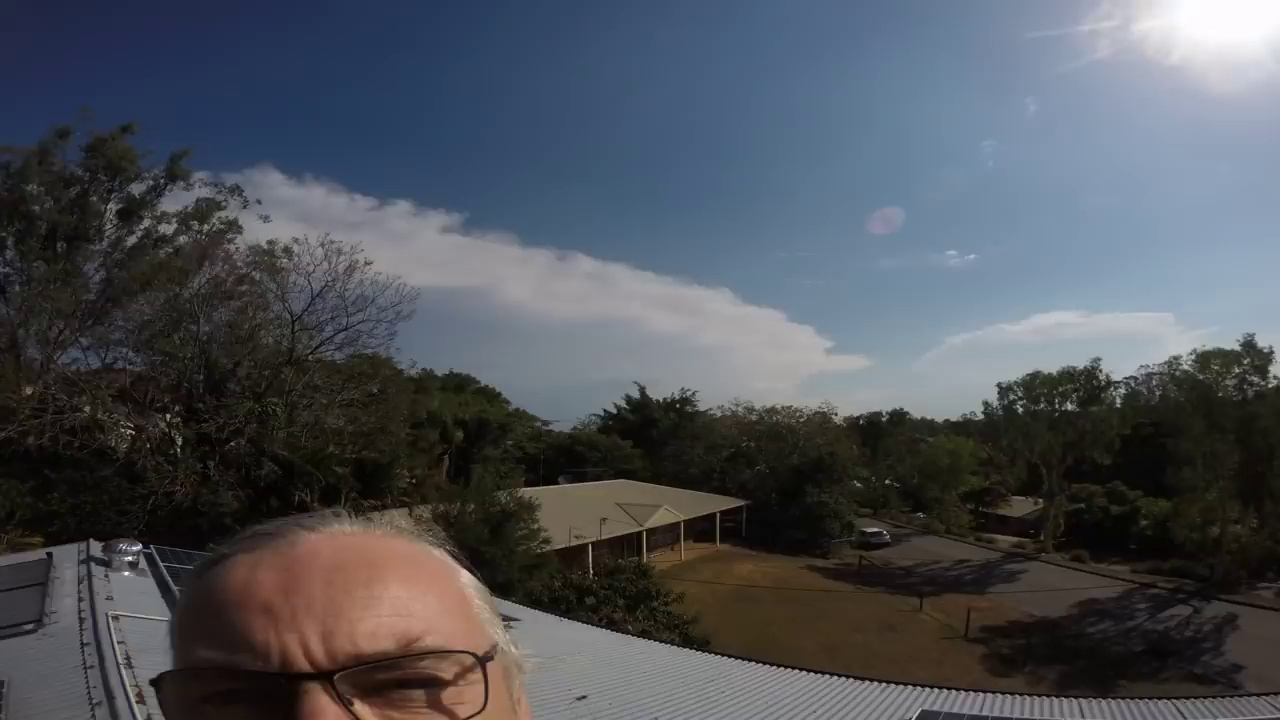
Fire: no
Smoke: no